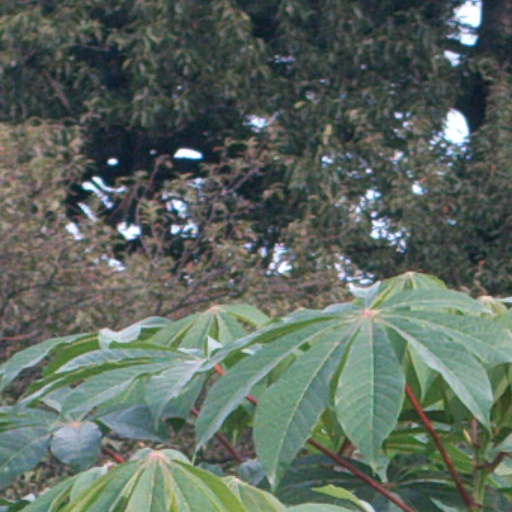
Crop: cassava